Queen Elizabeth Stadium

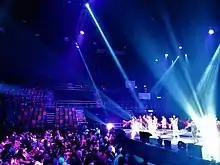
A concert held at Queen Elizabeth Stadium in 2022.

Japanese pop singer Kenji Sawada, widely popular across Asia at the time, was one of the first artists to use the stadium as a concert venue (December 1980, just four months after its opening), followed by Taiwanese pop singer Teresa Teng in 1982. Many successful home-grown artists and pop stars also held concerts at the venue including George Lam, Michael Kwan, Danny Chan, Alan Tam, Samuel Hui and Beyond (See 1970s and 1980s in Hong Kong). However, the stadium's status as the top concert venue in Hong Kong, or even Asia, was gradually eclipsed by the larger stadium Hong Kong Coliseum.